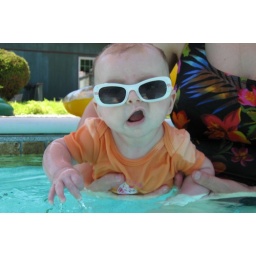
Addison loved being in the water at Great Grandma &amp;amp; Grandpa Doty's house